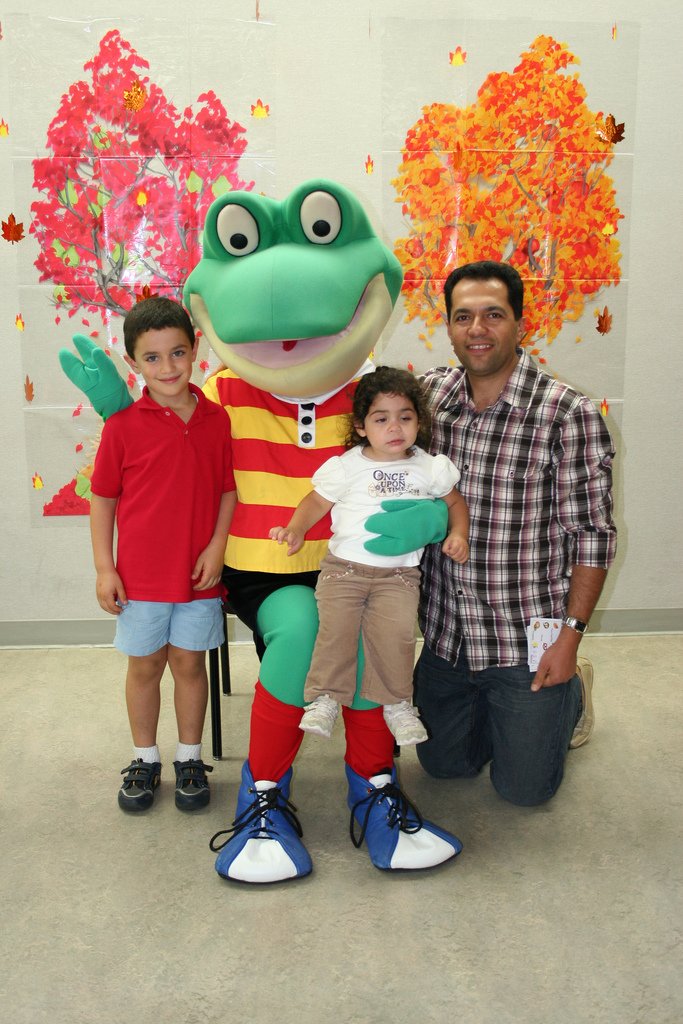
Label: not_food